Sud (1993 film)

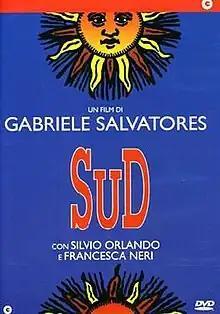
Cover of "Sud"

Sud, also known as South, is a 1993 Italian drama film directed by Gabriele Salvatores.